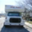
Label: truck